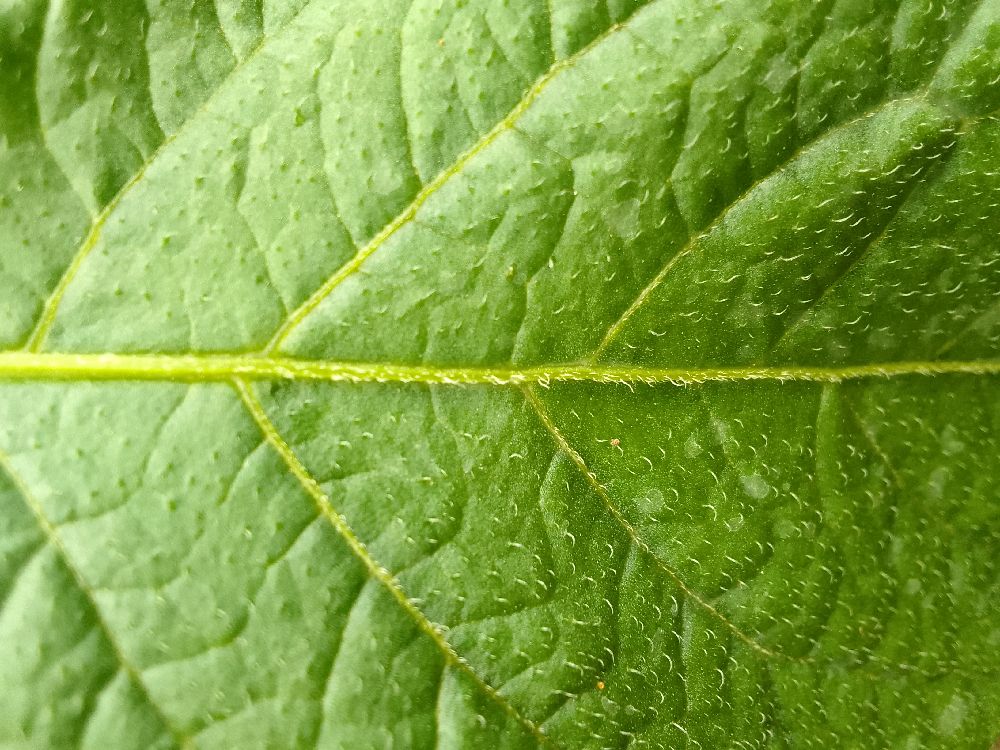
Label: Healthy